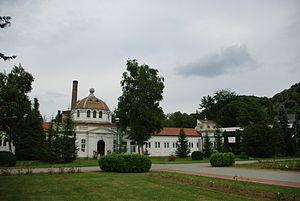
Banja Koviljača est une ville de Serbie située sur le territoire de la Ville de Loznica, district de Mačva. Au recensement de 2011, elle comptait 5 012 habitants.
Les entités spatiales historico-culturelles constituent l'une des quatre catégories de classement des monuments historiques de la Serbie. L'inventaire, élaboré et publié par l'Institut pour la protection du patrimoine de la République, recense 72 ensembles protégés.